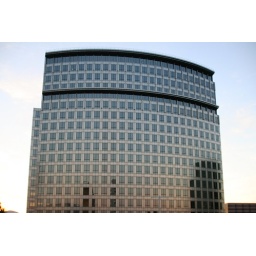
Reflective glass hi-rise office buildings at sunrise in Costa Mesa, California no. 3620